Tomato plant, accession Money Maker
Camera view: horizontal (90 deg, fisheye); turntable rotation: 120 degrees
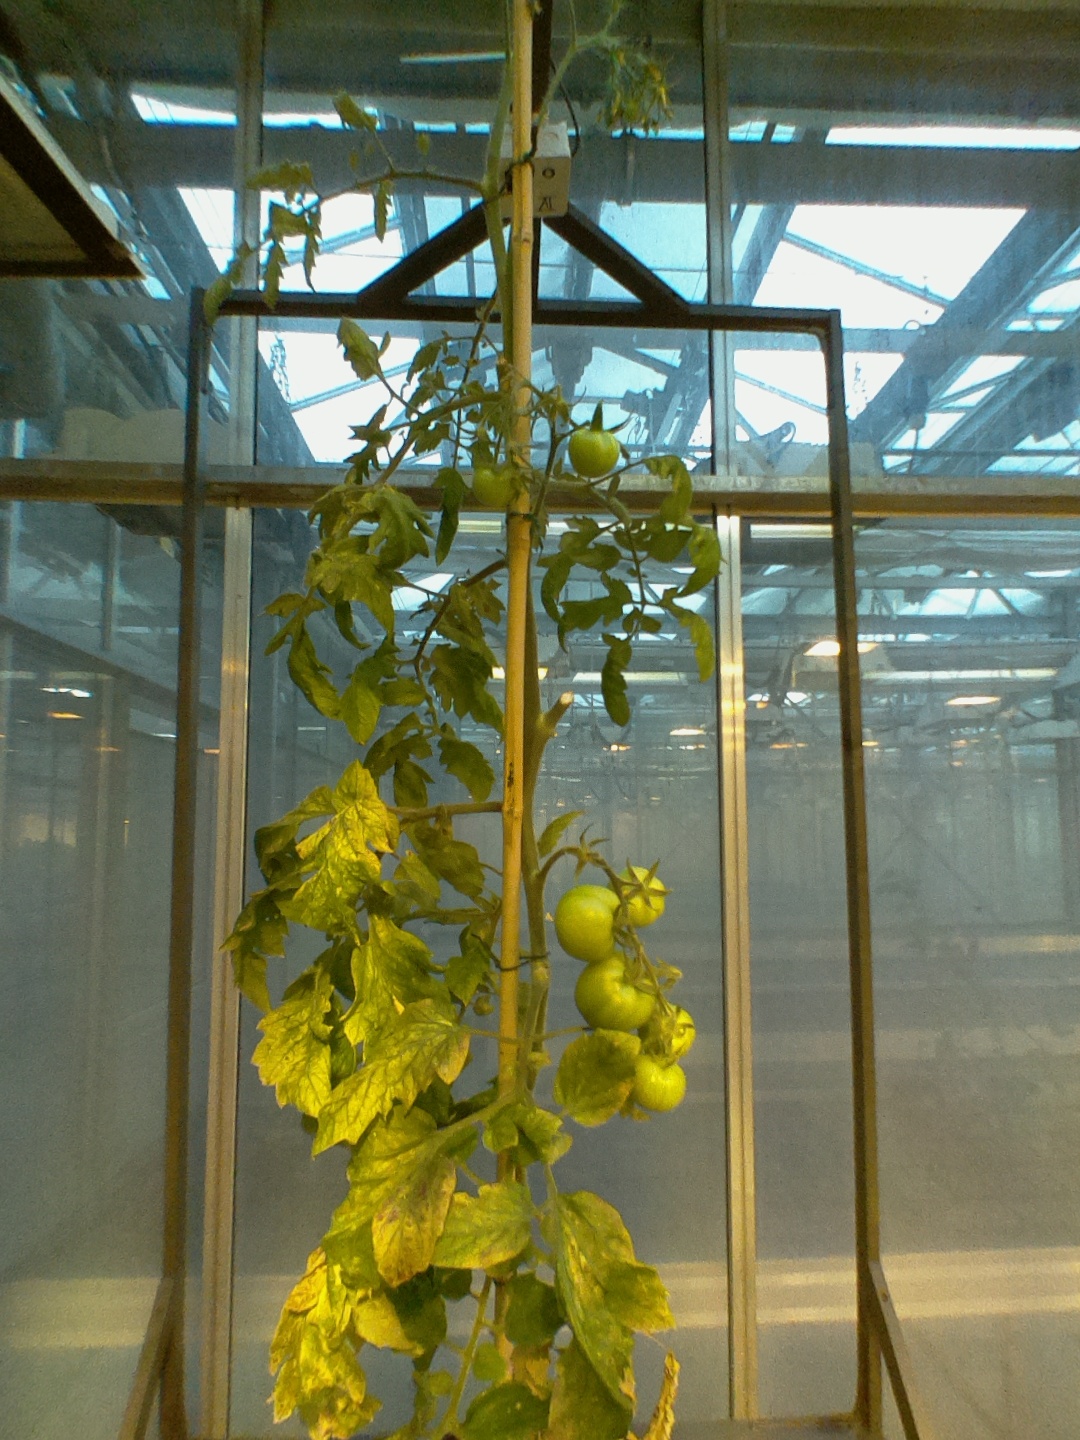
BBCH growth stage 79: 90% -100% of final fruit size